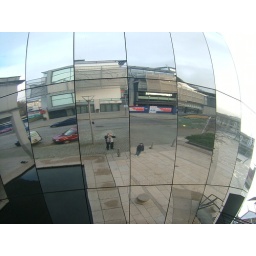
metal ball reflection mirror Taken by Nigel Bradley February 2007 in Bristol, UK